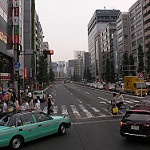
Label: street